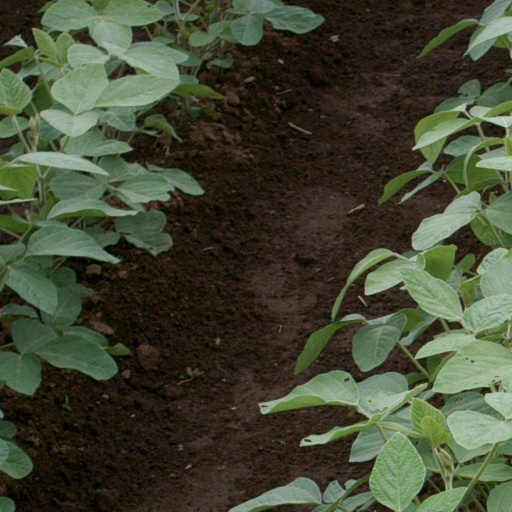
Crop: soybean